Battle of Szőreg

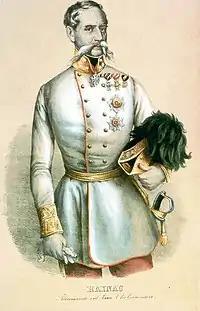
Julius J. von Haynau

Haynau learned about the retreat of the Hungarian troops from their advantageous defensive position from Szeged at 2 August. He sent immediately two of his brigades to occupy it, then in the next day he established there his headquarters. From here he sent the Bechtold cavalry division to Martonos to cross the Tisza there, while he, together with the Reserve corps and the Panyutyin-division started the crossing of Tisza at Újszeged. Haynau gave the task of crossing first the Tisza, to build a bridge on the river, and to secure the bridgehead to two brigades of the Reserve corps and a Russian Jäger. The commander of the Reserve corps Lieutenant General Prince Franz de Paula of Liechtenstein ordered an extensive artillery preparation to ease the job of his units. The four cannons of First Lieutenant Zsigmond Szijjártó tried to withstand to the six time more numerous Austrian artillery, but when the Russian cannons joined the fight and caught the Hungarians in a crossfire, they were forced to retreat. Then, from a place North from szeged two Austrian battalions crossed the Tisza on barges to Újszeged, while the brigade of General Ludwig von Benedek crossed the river between the Szeged castle and the bridgehead, and built a bridge. The Benedek brigade pushed the Hungarian units out of Újszeged, but these dig themselves in the trenches south and east to the locality, and only with the help of the newly arrived Austrian battalions which crossed the Tisza north from Szeged managed Benedek to force them to retreat behind the dike from Szőreg. During these fights, Dembiński remained totally inactive, despite the fact that his subalterns, like Lieutenant Colonel Vilmos Lázár, begged him to attack the not yet fully deployed Austrians, which could easily drive the enemy back, taking back Újszeged, and push a part of the Austrian troops into the Tisza river. Dembiński gave, only after the darkness installed, the order of an uncoordinated attack to merely 4 battalions, and these scattered units lost their way, which forced them to retreat. In that day the Hungarians lost at Újszeged 70 dead, the Austrians lost 4 dead and 19 wounded, while the Russians 3 wounded soldiers.